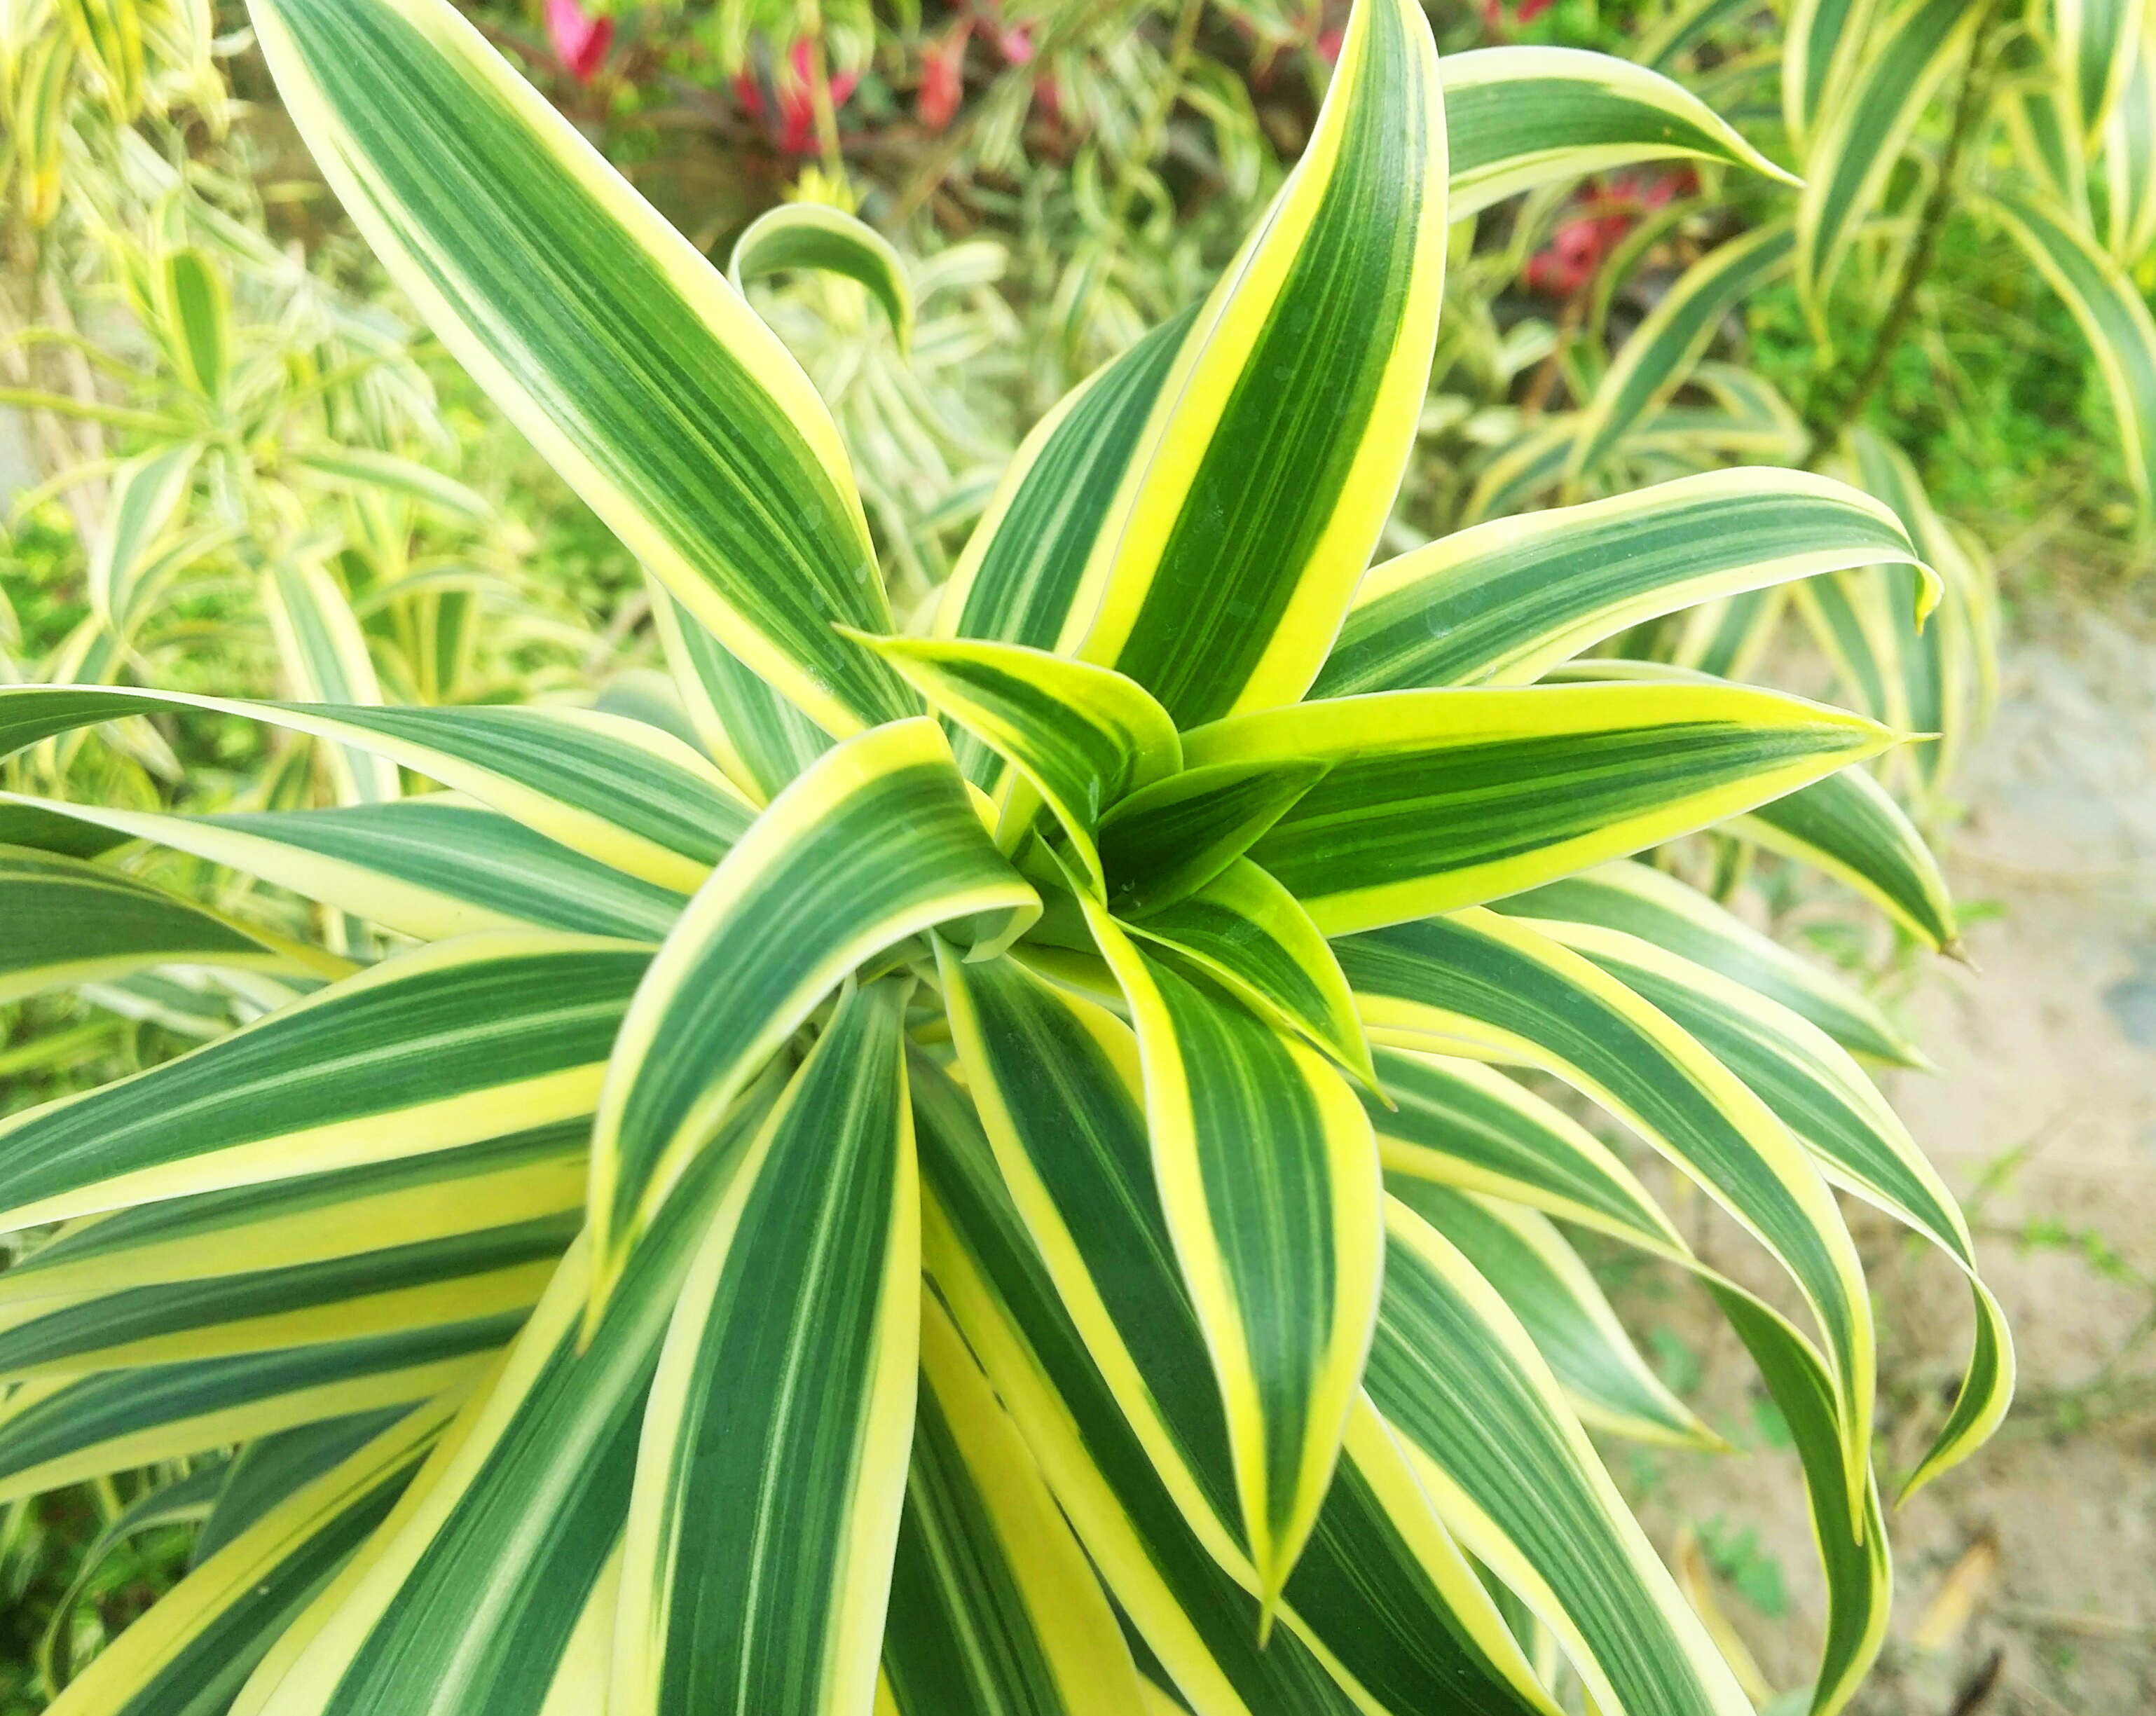
floral, nature, background, flower, summer, pattern, colorful, plant, card, spring, decoration, color, art, design, garden, illustration, water, abstract, vintage, pink, watercolor, creative, blossom, bloom, leaf, beautiful, drawing, greeting, paper, green, hand, romantic, love, concept, natural, bouquet, wedding, beauty, flora, isolated, hipster, retro, white, painted, drawn, overhead, gift, flat, minimal, hip, vegetation, terrestrial plant, evergreen, shrub, grass, grass family